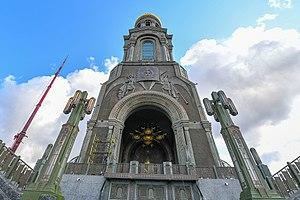
La Cathédrale principale des forces armées russes est une cathédrale patriarcale sous l'invocation de la Résurrection du Christ, « dédiée au 75ᵉ anniversaire de la victoire dans la Grande Guerre patriotique, ainsi qu'aux hauts faits militaires du peuple russe dans toutes les guerres », construite dans le Patriot Park du quartier Odintsovsky, Oblast de Moscou.